Virtuosi Racing

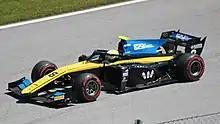
UNI-Virtuosi's Luca Ghiotto racing at the 2019 Spielberg Formula 2 round

On 4 December 2018, it was announced Virtuosi would replace the outgoing Russian Time outfit in the FIA Formula 2 Championship in under the name UNI-Virtuosi. The following day, the team confirmed Guanyu Zhou as its first driver. The next day Luca Ghiotto filled the remained slot in the Virtuosi's line-up. The team finished in second place in the Teams' Championship its first season as Virtuosi, with Ghiotto taking four wins.